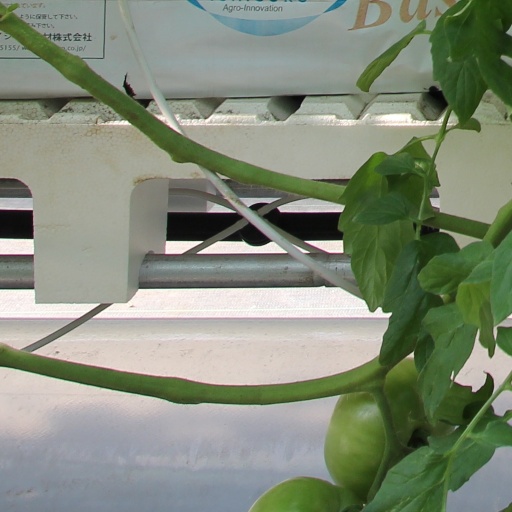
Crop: tomato